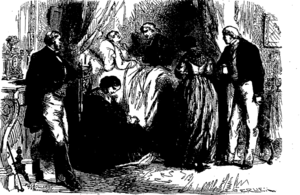
Illustration de Au Bonheur des Dames tirée des Œuvres complètes illustrées de Émile Zola, T1, Fasquelle, 1906, Mort de Genviève p.425
Au Bonheur des Dames est un roman d’Émile Zola publié en 1883, prépublié dès décembre 1882 dans Gil Blas, onzième volume de la suite romanesque Les Rougon-Macquart. À travers une histoire sentimentale, le roman entraîne le lecteur dans le monde des grands magasins, l’une des innovations du Second Empire.